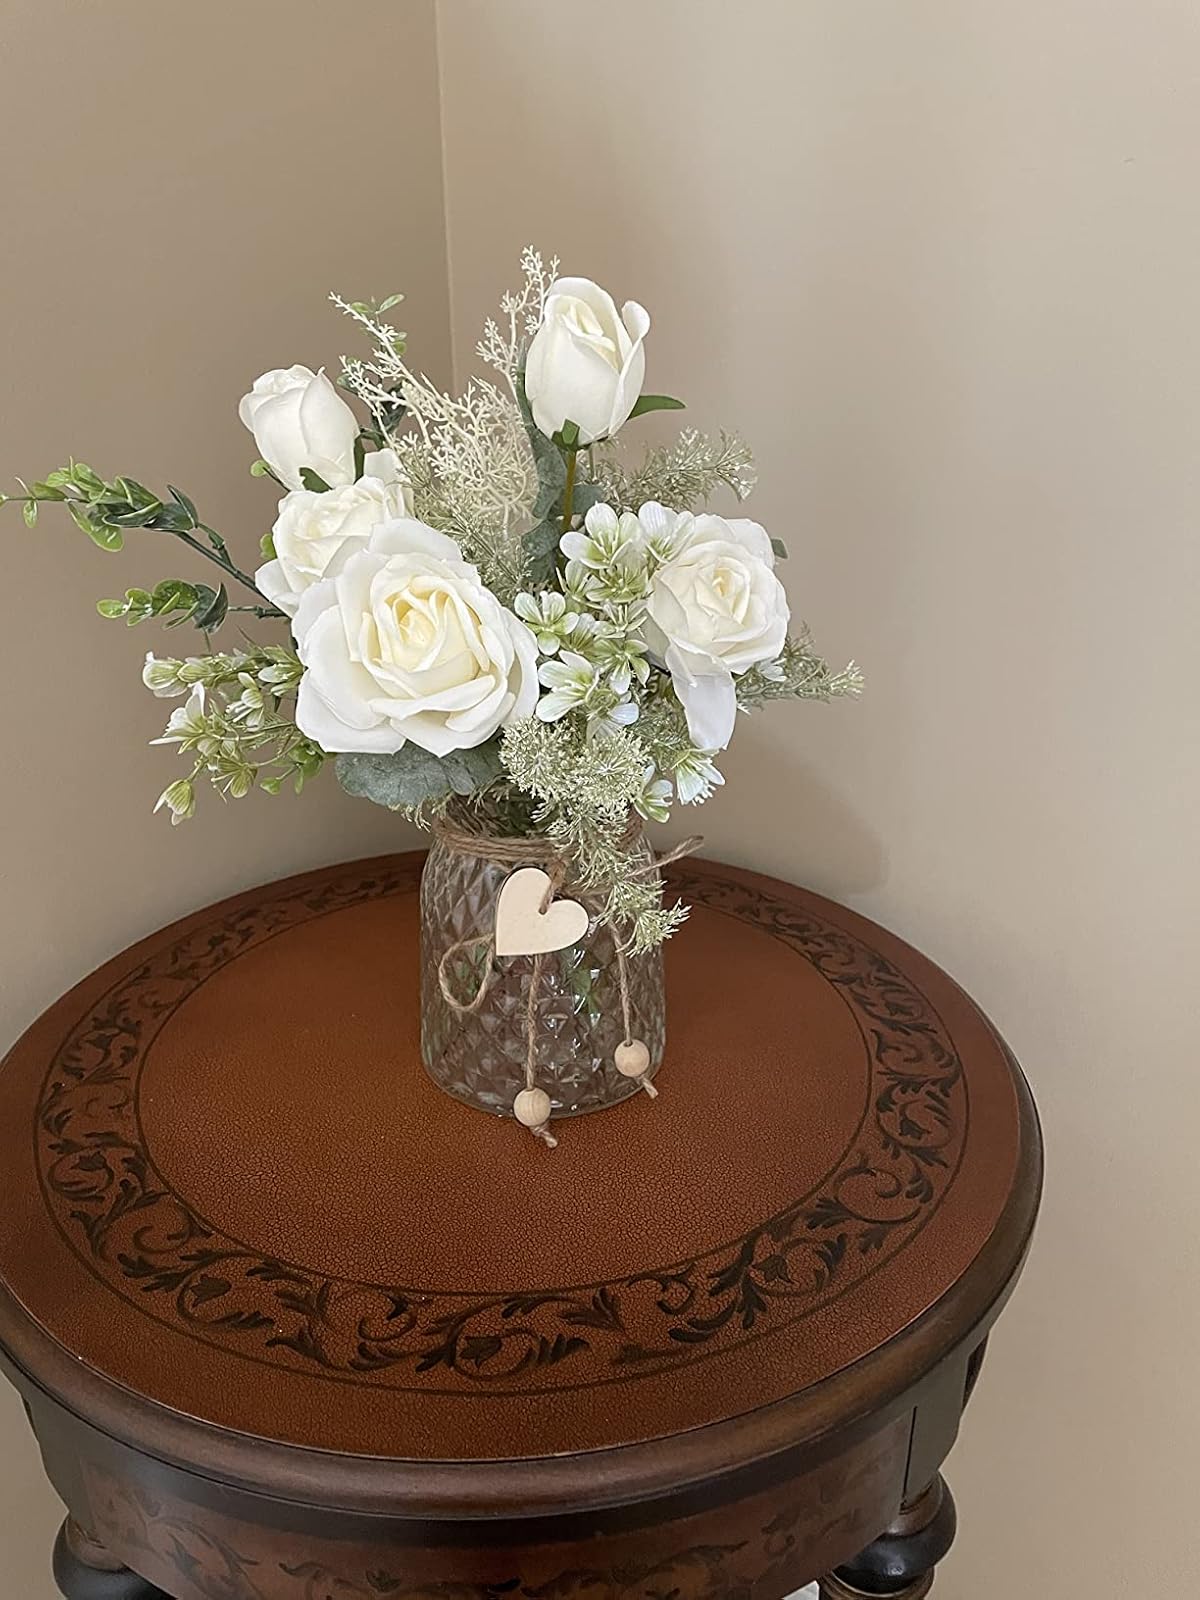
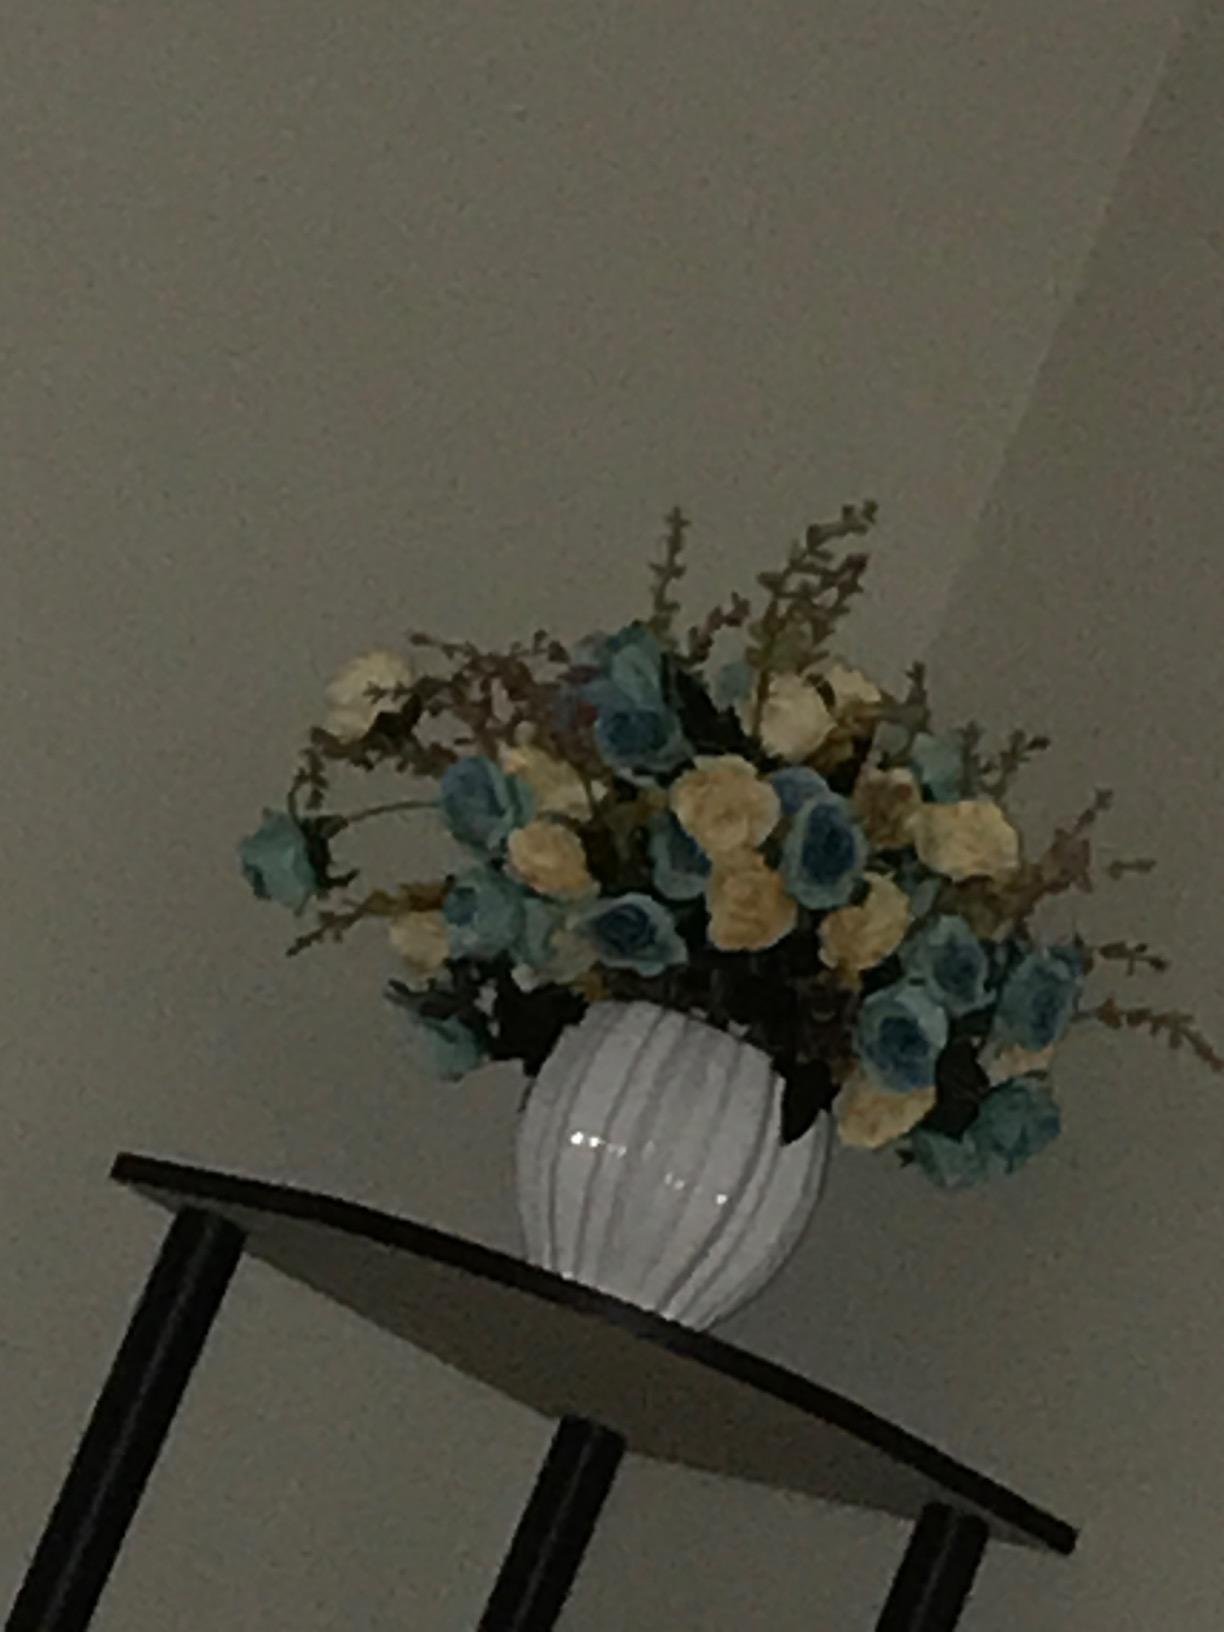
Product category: vase
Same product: no